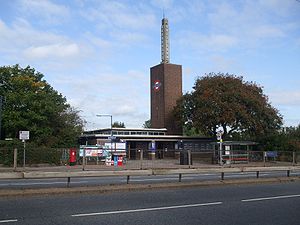
Piccadilly line / Stationer / Heathrow-gren
Piccadilly line er en London Underground-bane, farvet mørkeblå på netværkskortet. Den er den fjerde travleste bane i Underground-netværket set på årligt passagertal med 210.000.000. Den er primært en dybtliggende bane, der løber fra Nord- til Vestlondon via Zone 1, med et antal overjordiske strækninger, primært i de vestlige dele. Af de 53 stationer, som betjenes, er 25 underjordiske. Den er systemets næstlængste bane, kun overgået af Central line. Den betjener mange af Londons største turistattraktioner, inkl. Harrods, Hyde Park, Buckingham Palace, Piccadilly Circus, Leicester Square og Covent Garden, så vel som Englands største lufthavn, Heathrow.